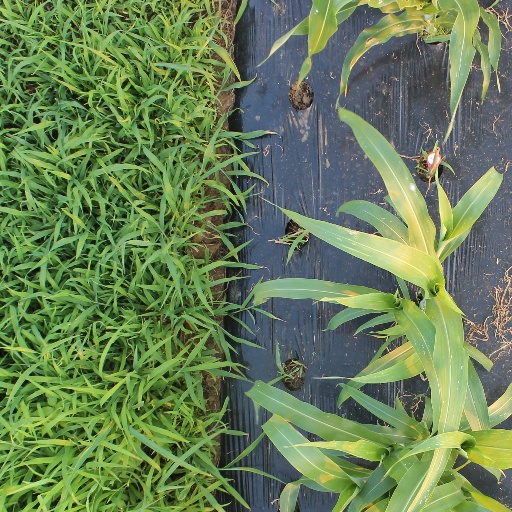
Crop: sorghum